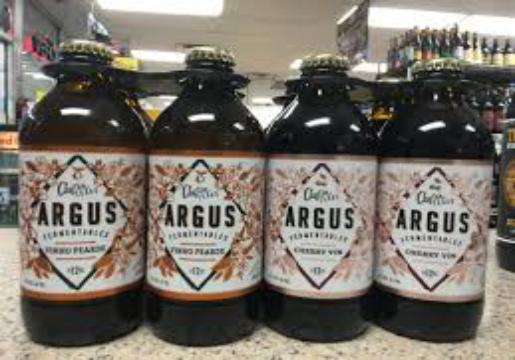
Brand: Argus Cider
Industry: Food